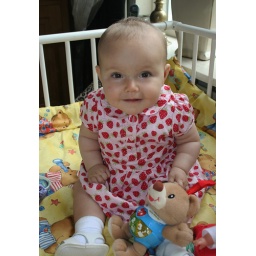
Ja ja in de box met de gekregen beer van tante Djamila.